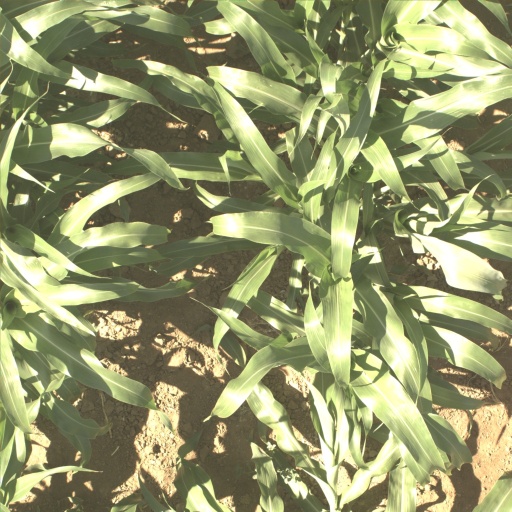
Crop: sorghum